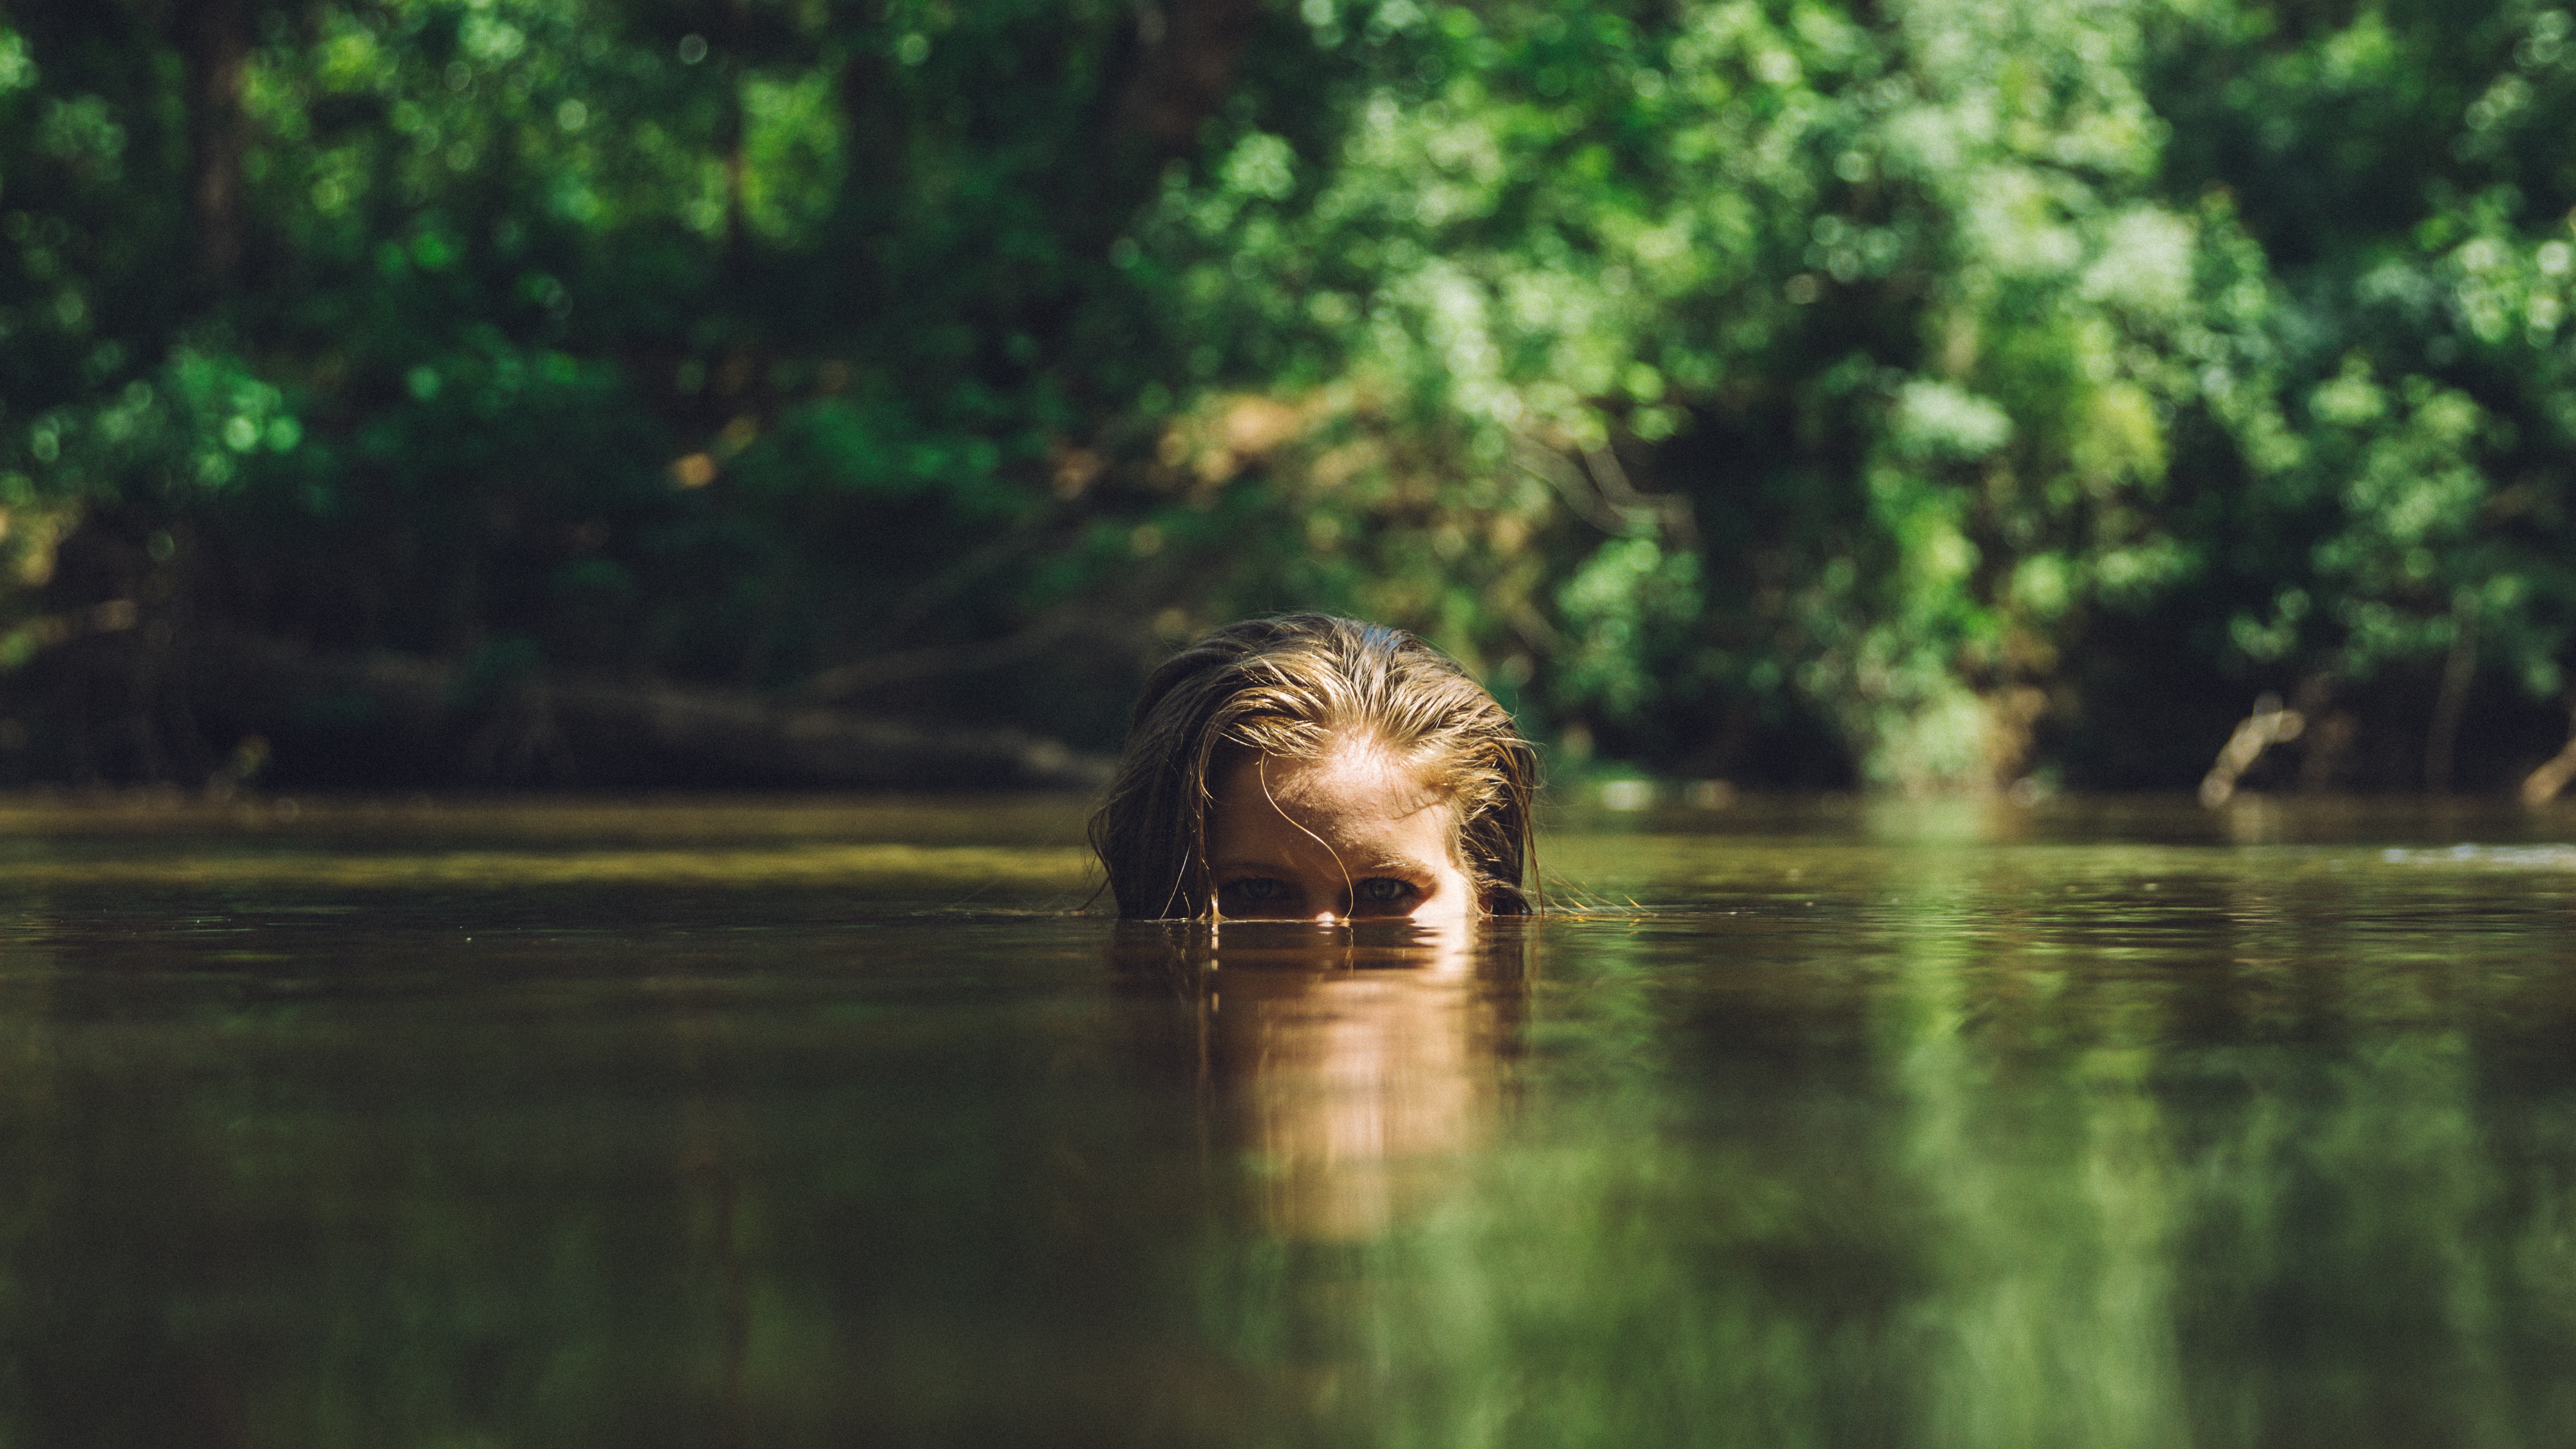
tree, water, nature, forest, swamp, wilderness, woman, sunlight, morning, lake, river, wildlife, reflection, jungle, swimming, wetland, habitat, natural environment, atmospheric phenomenon